Carl Fredriksens Transport

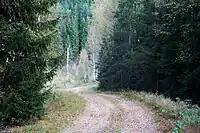
View into Sweden from the route's border crossing

Carl Fredriksens Transport was the code name for an operation during the occupation of Norway by Nazi Germany to help Jews and other persecuted Norwegians escape persecution, deportation, and murder in death camps.